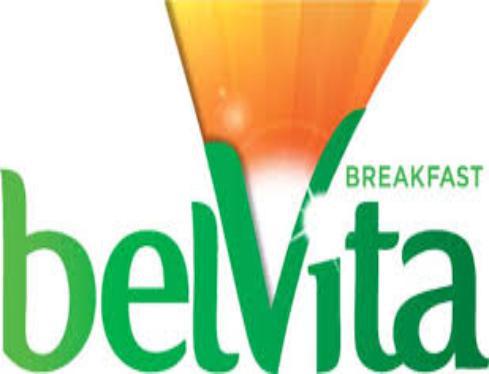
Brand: Belvita
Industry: Food